Nihon Hidankyo

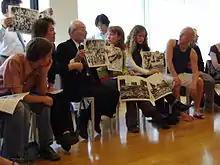
Nihon Hidankyo's secretary general Terumi Tanaka speaking to youth about surviving the atomic bombing of Nagasaki at a UN event in Vienna in 2007

Nihon Hidankyo is a nation-wide organisation formed by survivor groups of atomic bomb victims from Hiroshima and Nagasaki in each prefecture. The fallout from Castle Bravo, a thermonuclear weapon test conducted at Bikini Atoll by the United States in 1954, caused acute radiation syndrome in residents of neighbouring atolls and 23 crew members of the Japanese fishing vessel "Daigo Fukuryū Maru". This led to the formation of the Japan Council against Atomic and Hydrogen Bombs in Hiroshima the following year. Inspired and supported by this movement, atomic bomb survivors established Nihon Hidankyo on 10 August 1956, at the second annual conference of the council in Nagasaki.